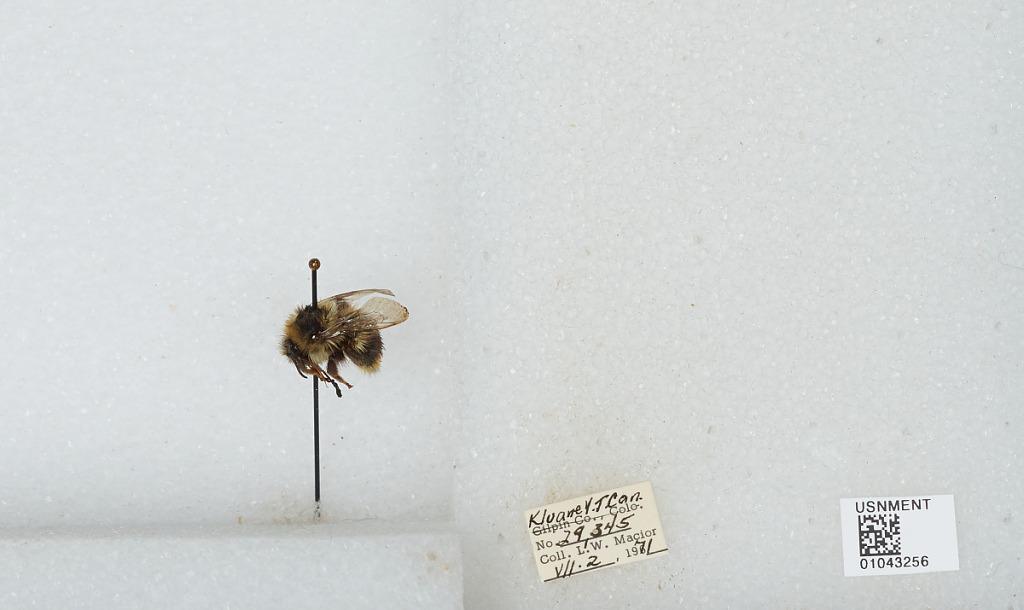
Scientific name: Bombus bifarius nearcticus
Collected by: L. Macior
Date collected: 1971-7-2
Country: Canada
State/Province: Yukon Territory
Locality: Kluane
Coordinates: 60.75, -139.5